Jan Jansz. Treck

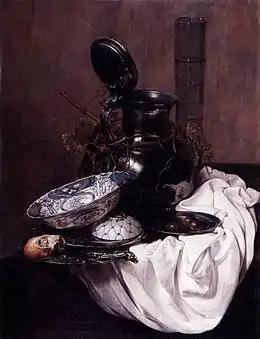
Still Life with drinking glass, wanli porcelain, pewter jug, olives and napkin 1645, Museum of Fine Arts (Budapest)

Jan Jansz. Treck (1606, Amsterdam, 25 September 1652 ) was a still-life painter during the Dutch Golden Age. Treck used economy in the number of his objects.